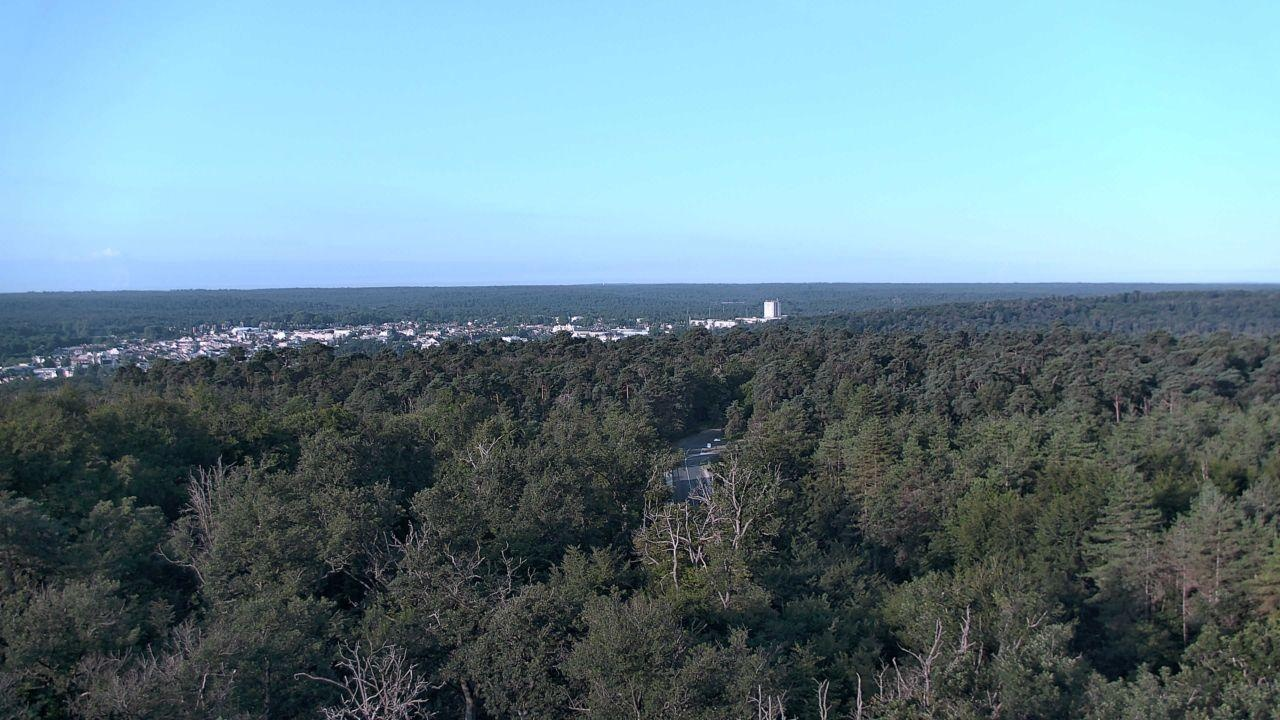
Fire: no
Smoke: yes